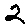
Label: 2